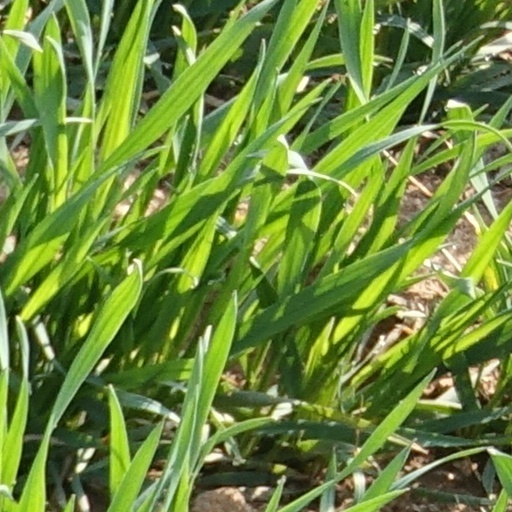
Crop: wheat